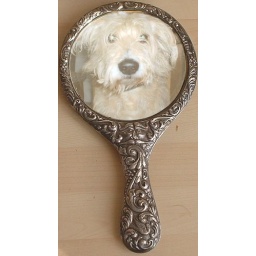
dog in a mirror